Kościuszko at Racławice

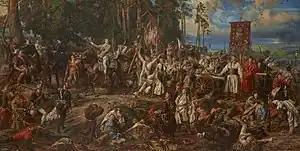

Kościuszko at Racławice (Kościuszko pod Racławicami) is an oil painting of the Battle of Racławice of 1794, painted by Jan Matejko in 1888, exhibited in the Gallery of 19th Century Polish Art in the Sukiennice Museum (Kraków).